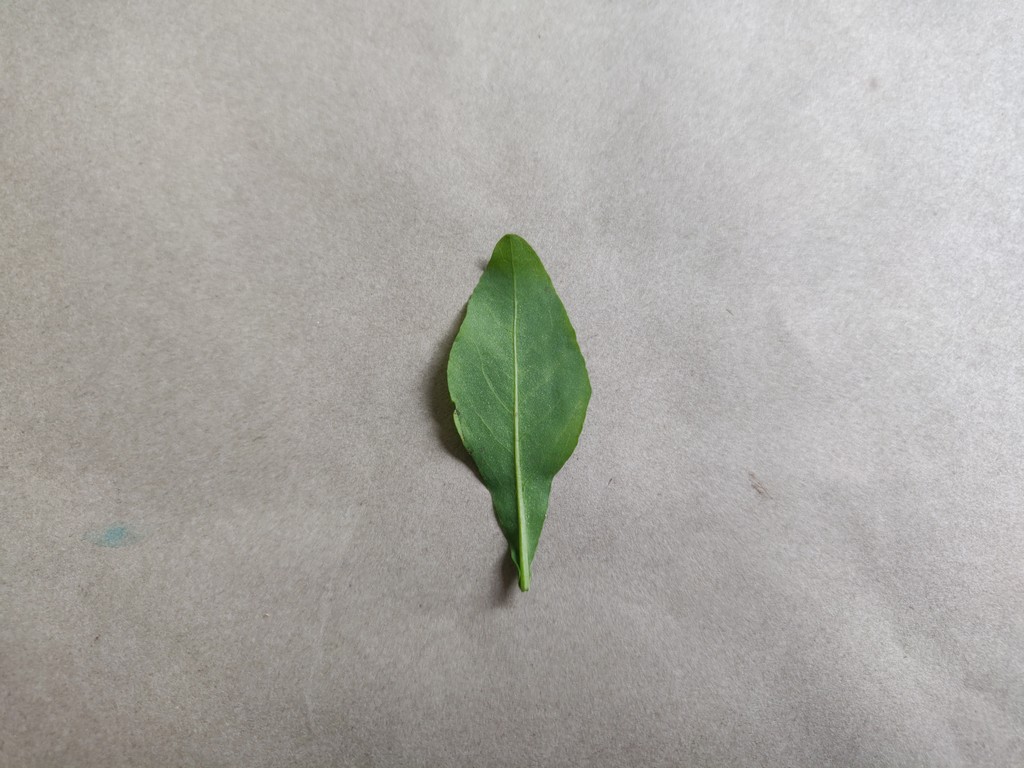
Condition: Healthy
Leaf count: single
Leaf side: back